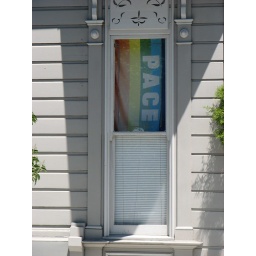
Pace sign in window